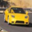
Label: automobile